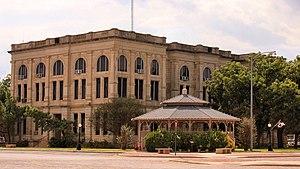
Le comté de Haskell, en anglais : Haskell County, est un comté situé dans le nord de l'État du Texas aux États-Unis. Fondé le 1ᵉʳ février 1858, son siège est la ville de Haskell. Selon le recensement de 2010, sa population est de 5 899 habitants, estimée, en 2017, à 5 746 habitants. Le comté a une superficie de 2 357,4 km², dont 2 339 km² en surfaces terrestres. Il est baptisé en l'honneur de Charles Ready Haskell, militaire durant la révolution texane.